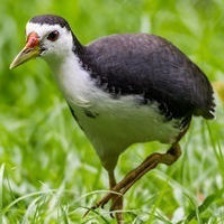
Species: WHITE BREASTED WATERHEN
Scientific name: AMAURORNIS PHOENICURUS
ImageNet parent category: european_gallinule